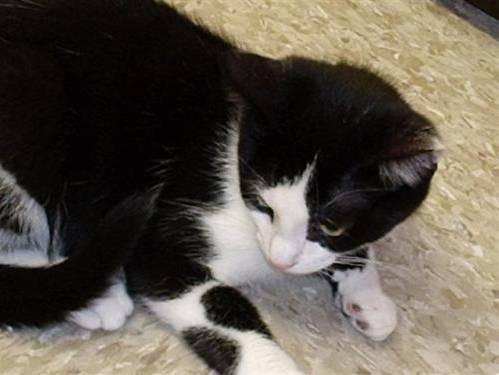
cat